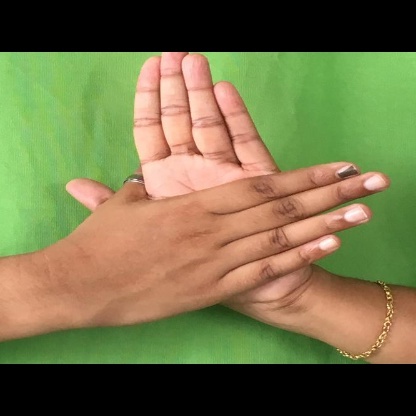
Mudra: Chakra